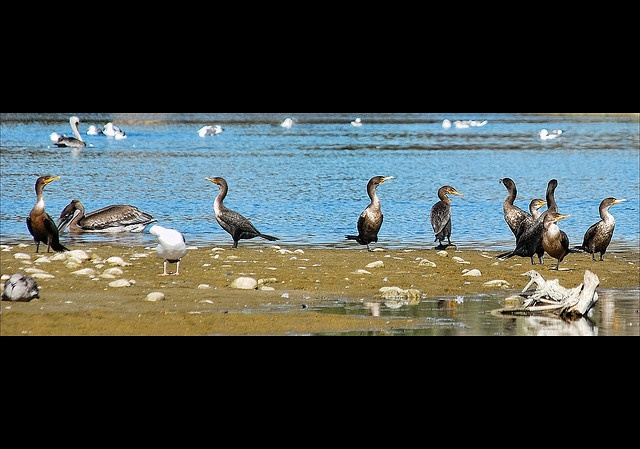
Ducks sitting around on the shore beside the lake and some are in the water.
A group of birds walk around in a rocky area near the water.
Many birds sitting near a body of water.
A flock of birds resting on a river bank.
Several birds that are standing next to a body of water.